Bathysphere

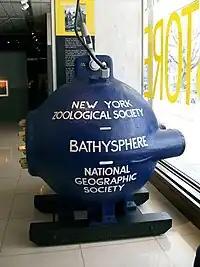
The Bathysphere on display at the National Geographic museum in 2009

The Bathysphere was a unique spherical deep-sea submersible which was unpowered and lowered into the ocean on a cable, and was used to conduct a series of dives off the coast of Bermuda from 1930 to 1934. The "Bathysphere" was designed in 1928 and 1929 by the American engineer Otis Barton, to be used by the naturalist William Beebe for studying undersea wildlife. Beebe and Barton conducted dives in the "Bathysphere" together, marking the first time that a marine biologist observed deep-sea animals in their native environment. Their dives set several consecutive world records for the deepest dive ever performed by a human. The record set by the deepest of these, to a depth of on August 15, 1934, lasted until it was broken by Barton in 1949 in a vessel called Benthoscope.